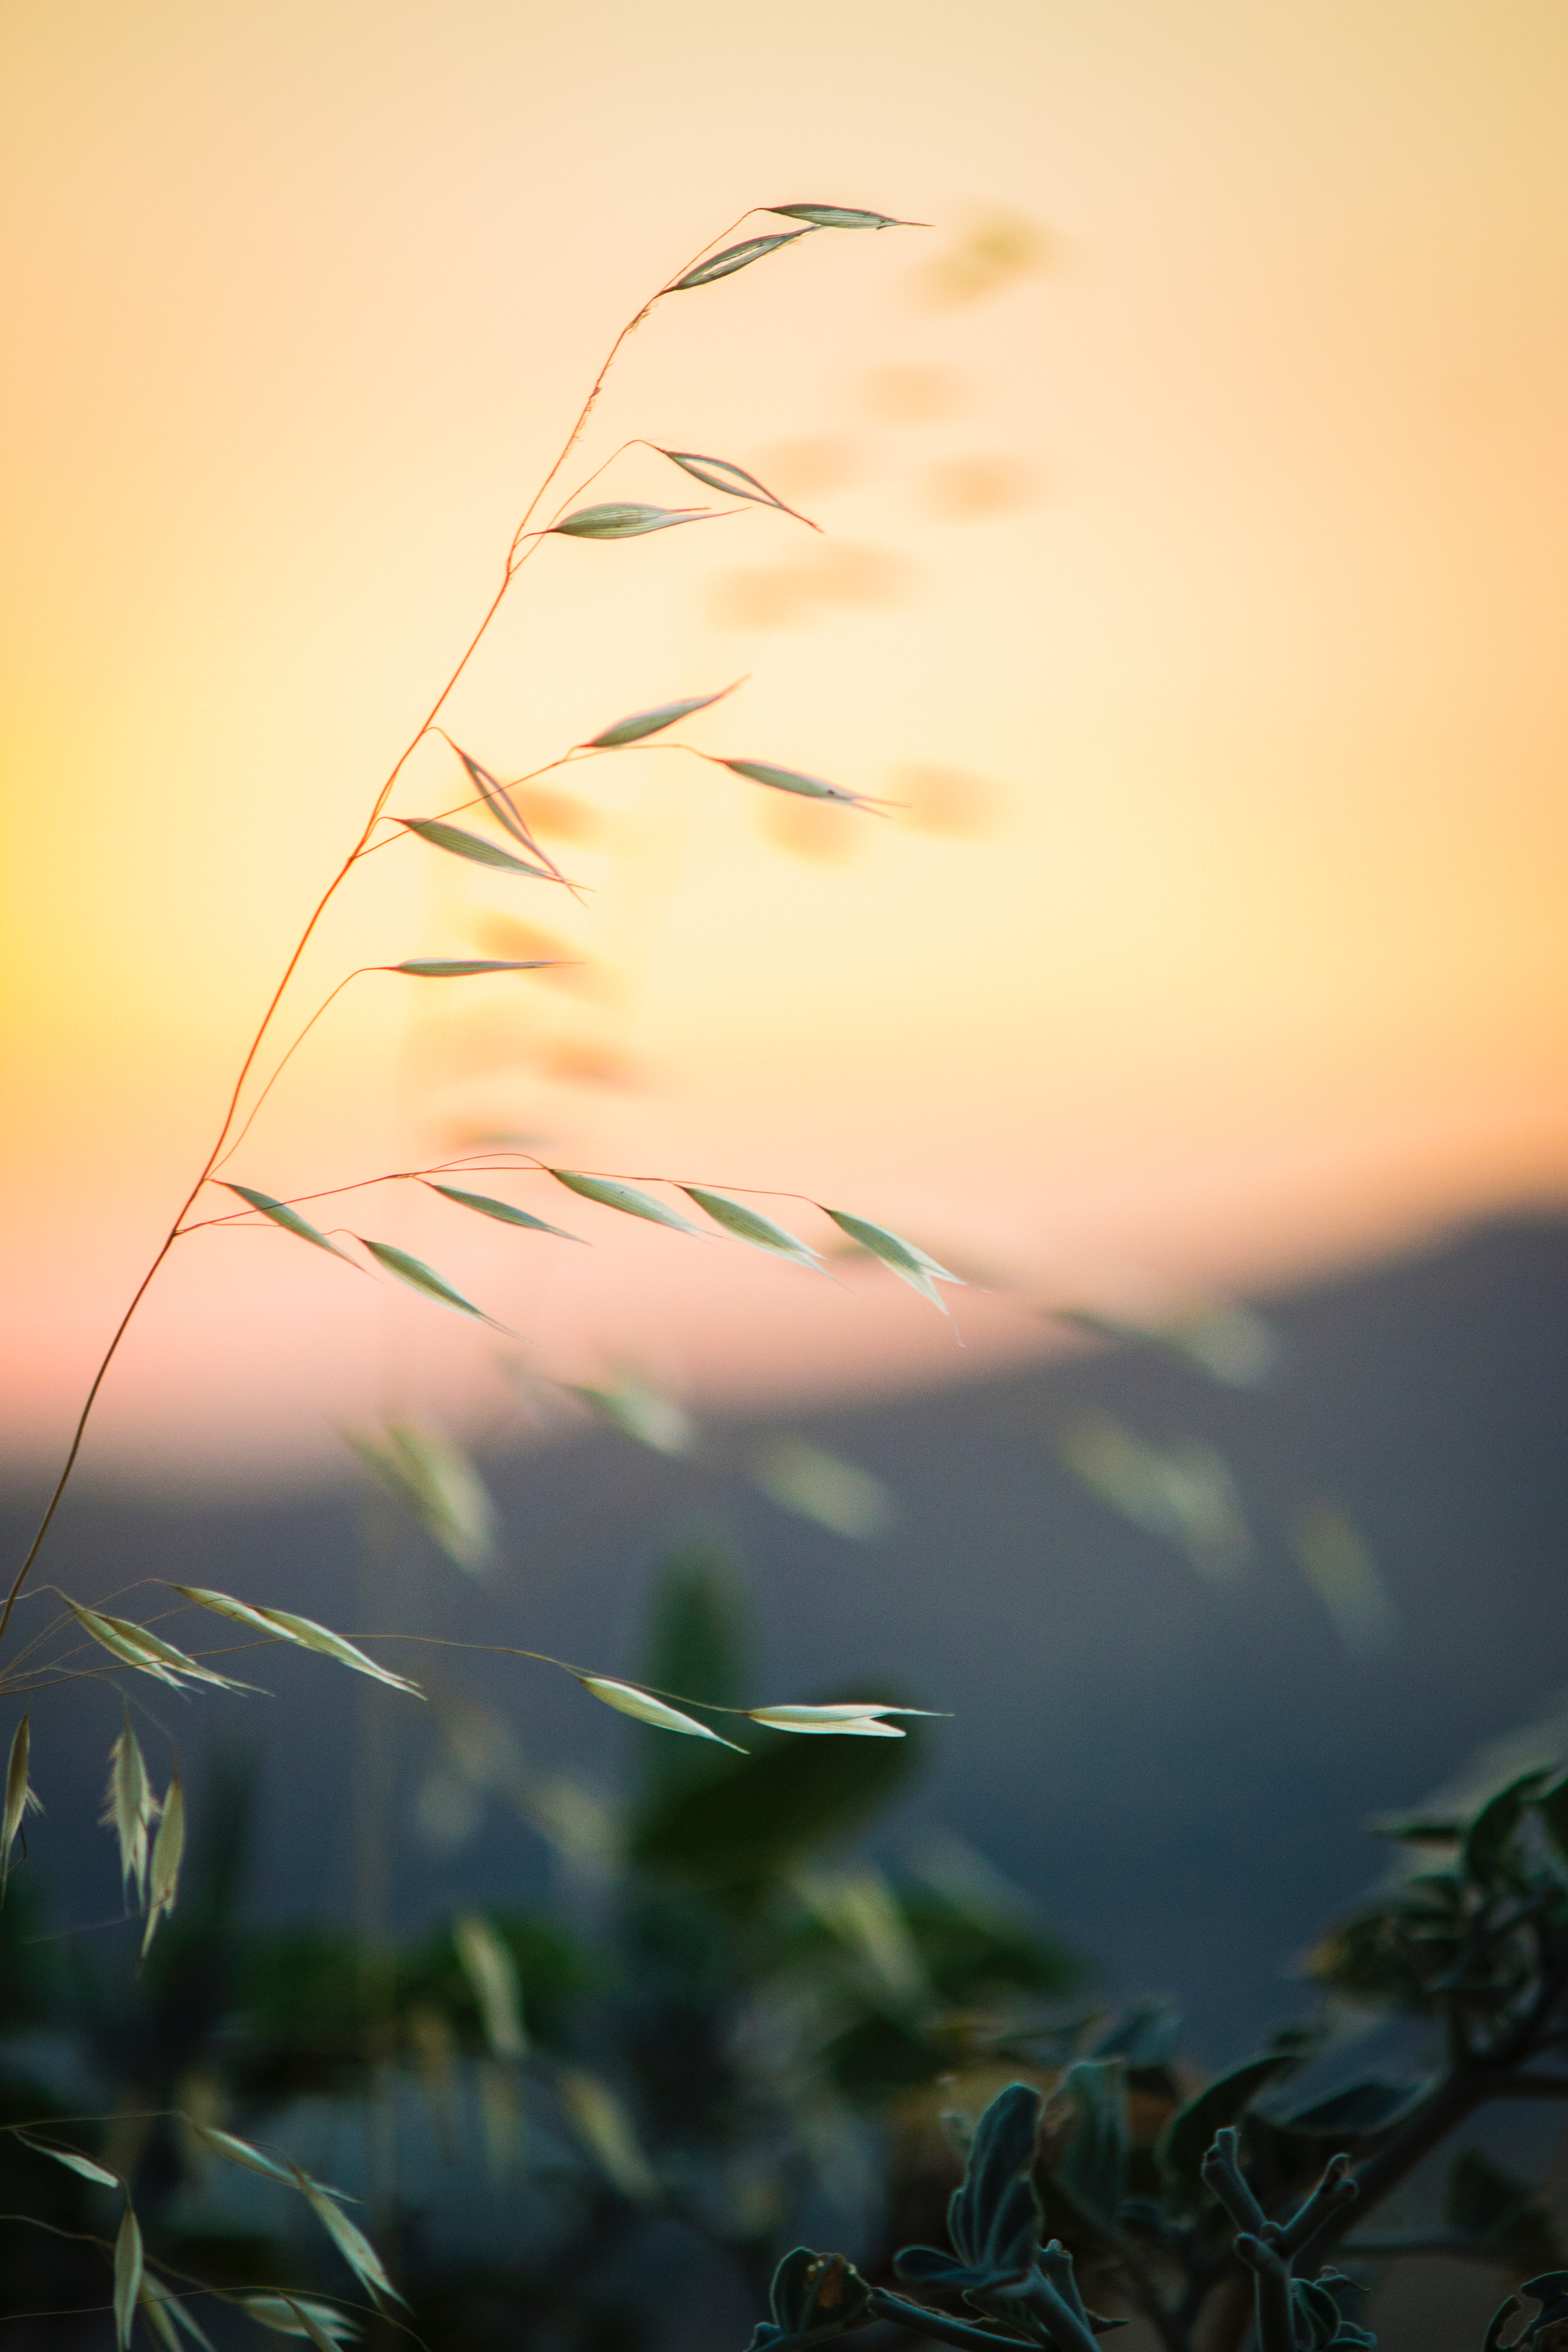
nature, grass, branch, light, cloud, plant, sky, sunrise, sunset, field, sunlight, morning, leaf, flower, dawn, green, agriculture, flora, atmospheric phenomenon, grass family